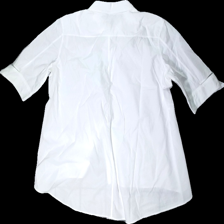
View: back
Type: Shirt
Category: Ladies
Brand: Not in the list
Brand text on label: turn over
Colors: White
Material: 100% Cotton
Cut: Regular
Size: 42
Season: All
Price range: 50-100
Recommended usage: Reuse